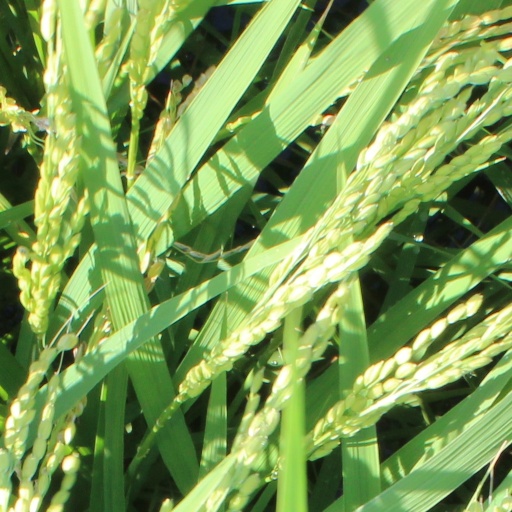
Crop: rice